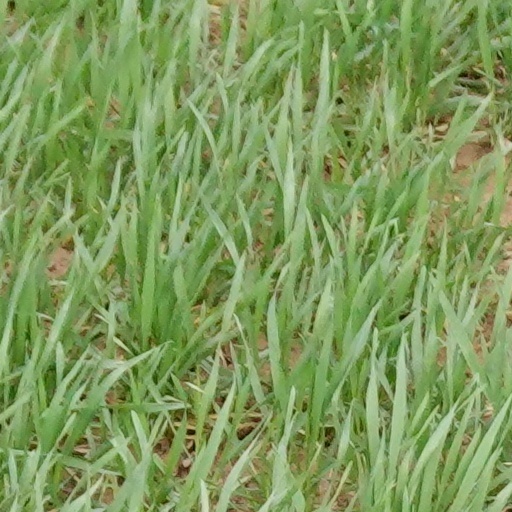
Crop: wheat